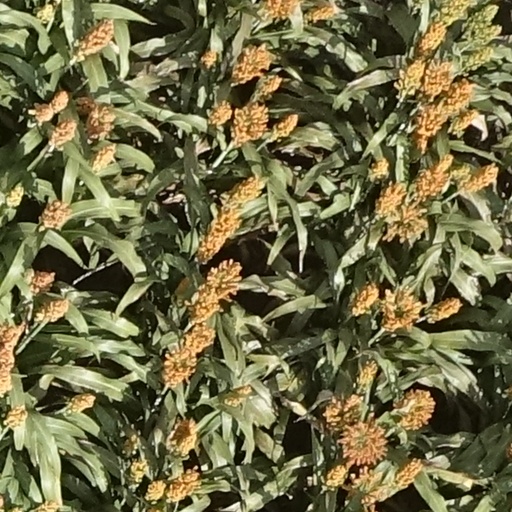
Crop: sorghum